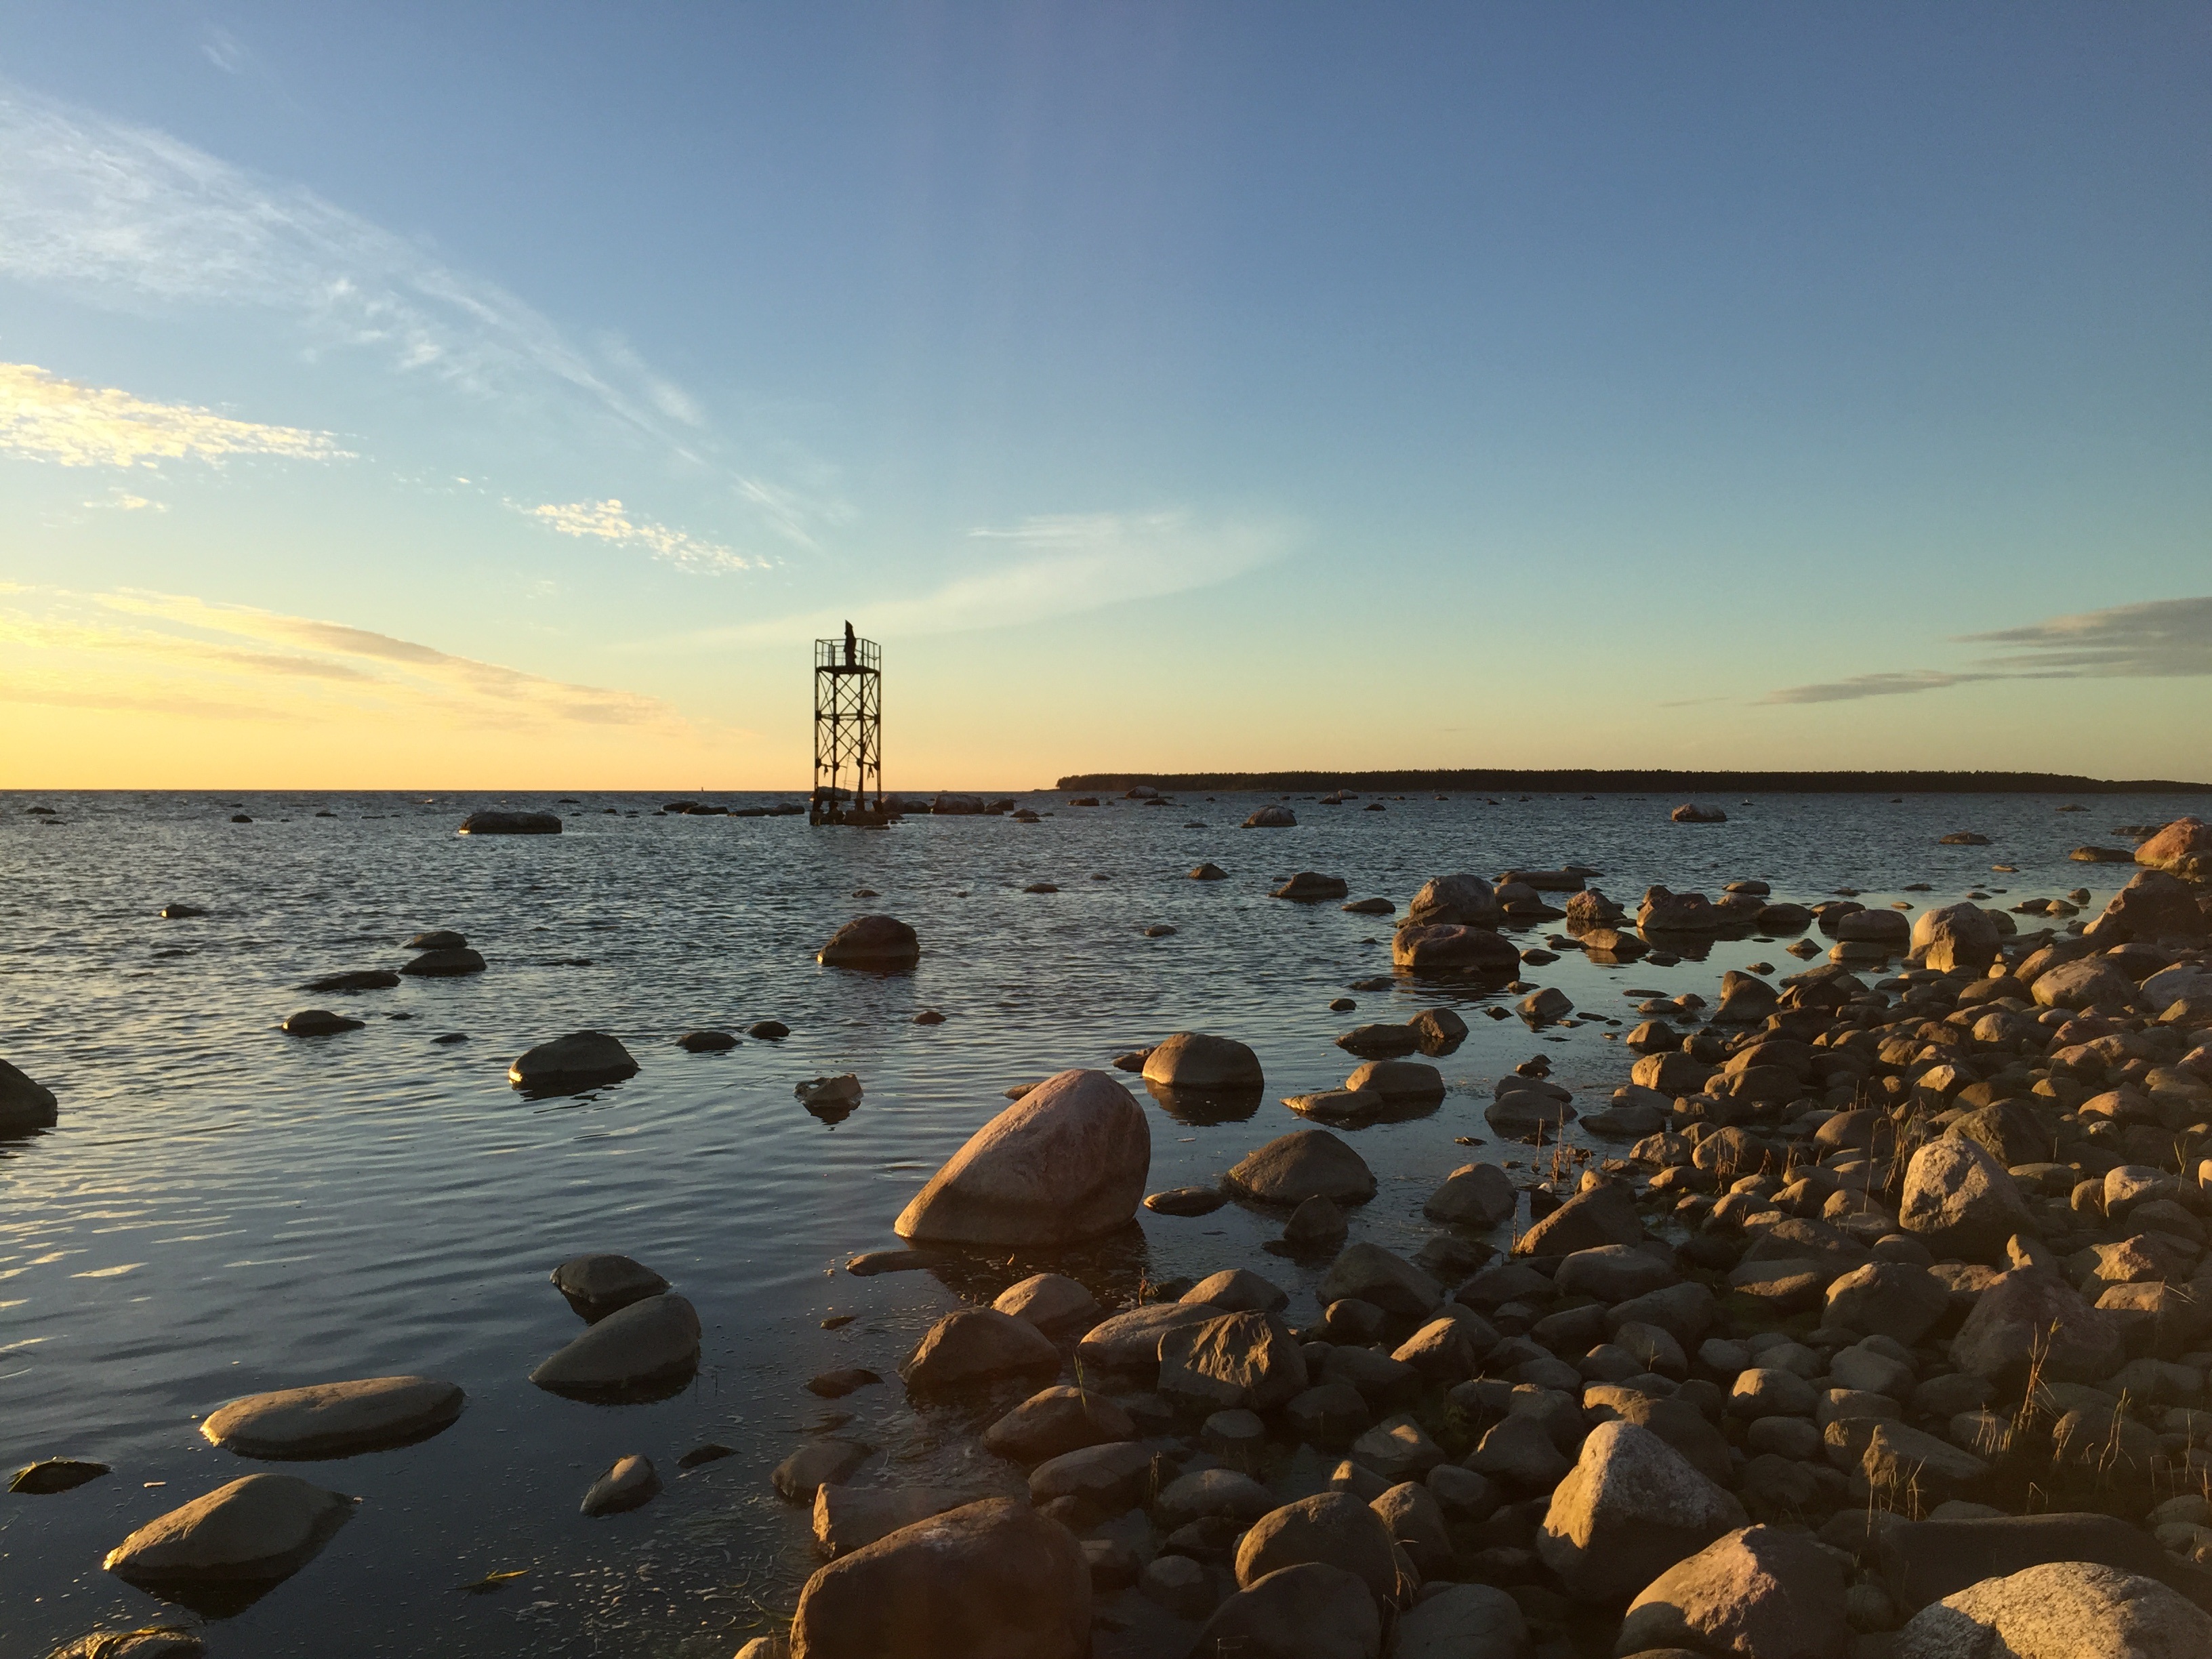
beach, landscape, sea, coast, water, nature, sand, rock, ocean, horizon, sky, sun, sunrise, sunset, sunlight, morning, shore, wave, lake, view, dawn, summer, vacation, dusk, evening, spring, reflection, scenic, natural, calm, bay, island, sightseeing, blue, marina, material, plants, body of water, holidays, mountains, landscapes, beauty, beautiful, internal, baltic, estonia, tallinn, heather, cape, after sunset, wind wave